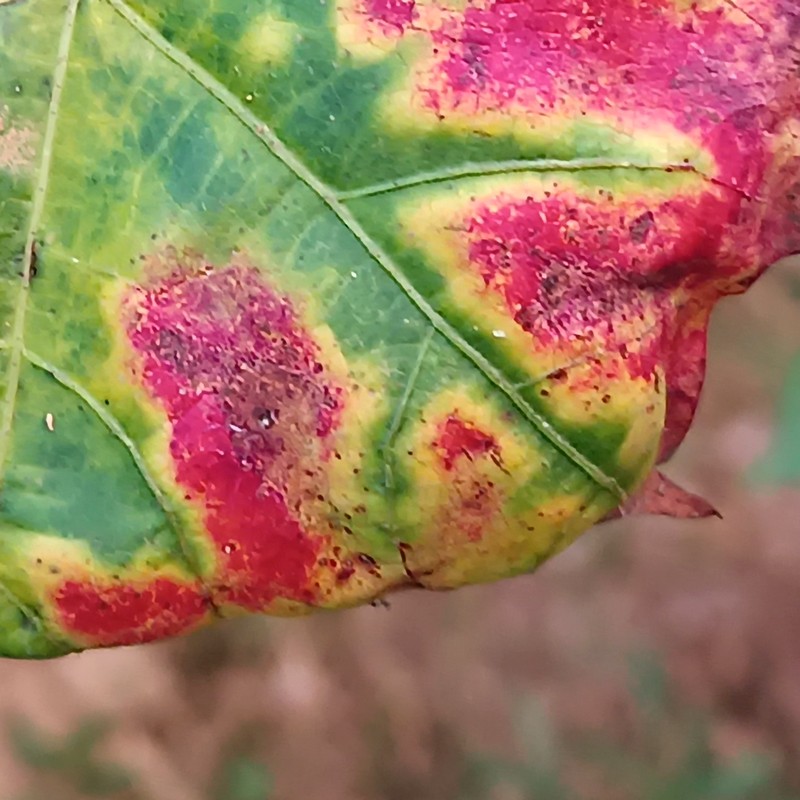
Label: Leaf Redding